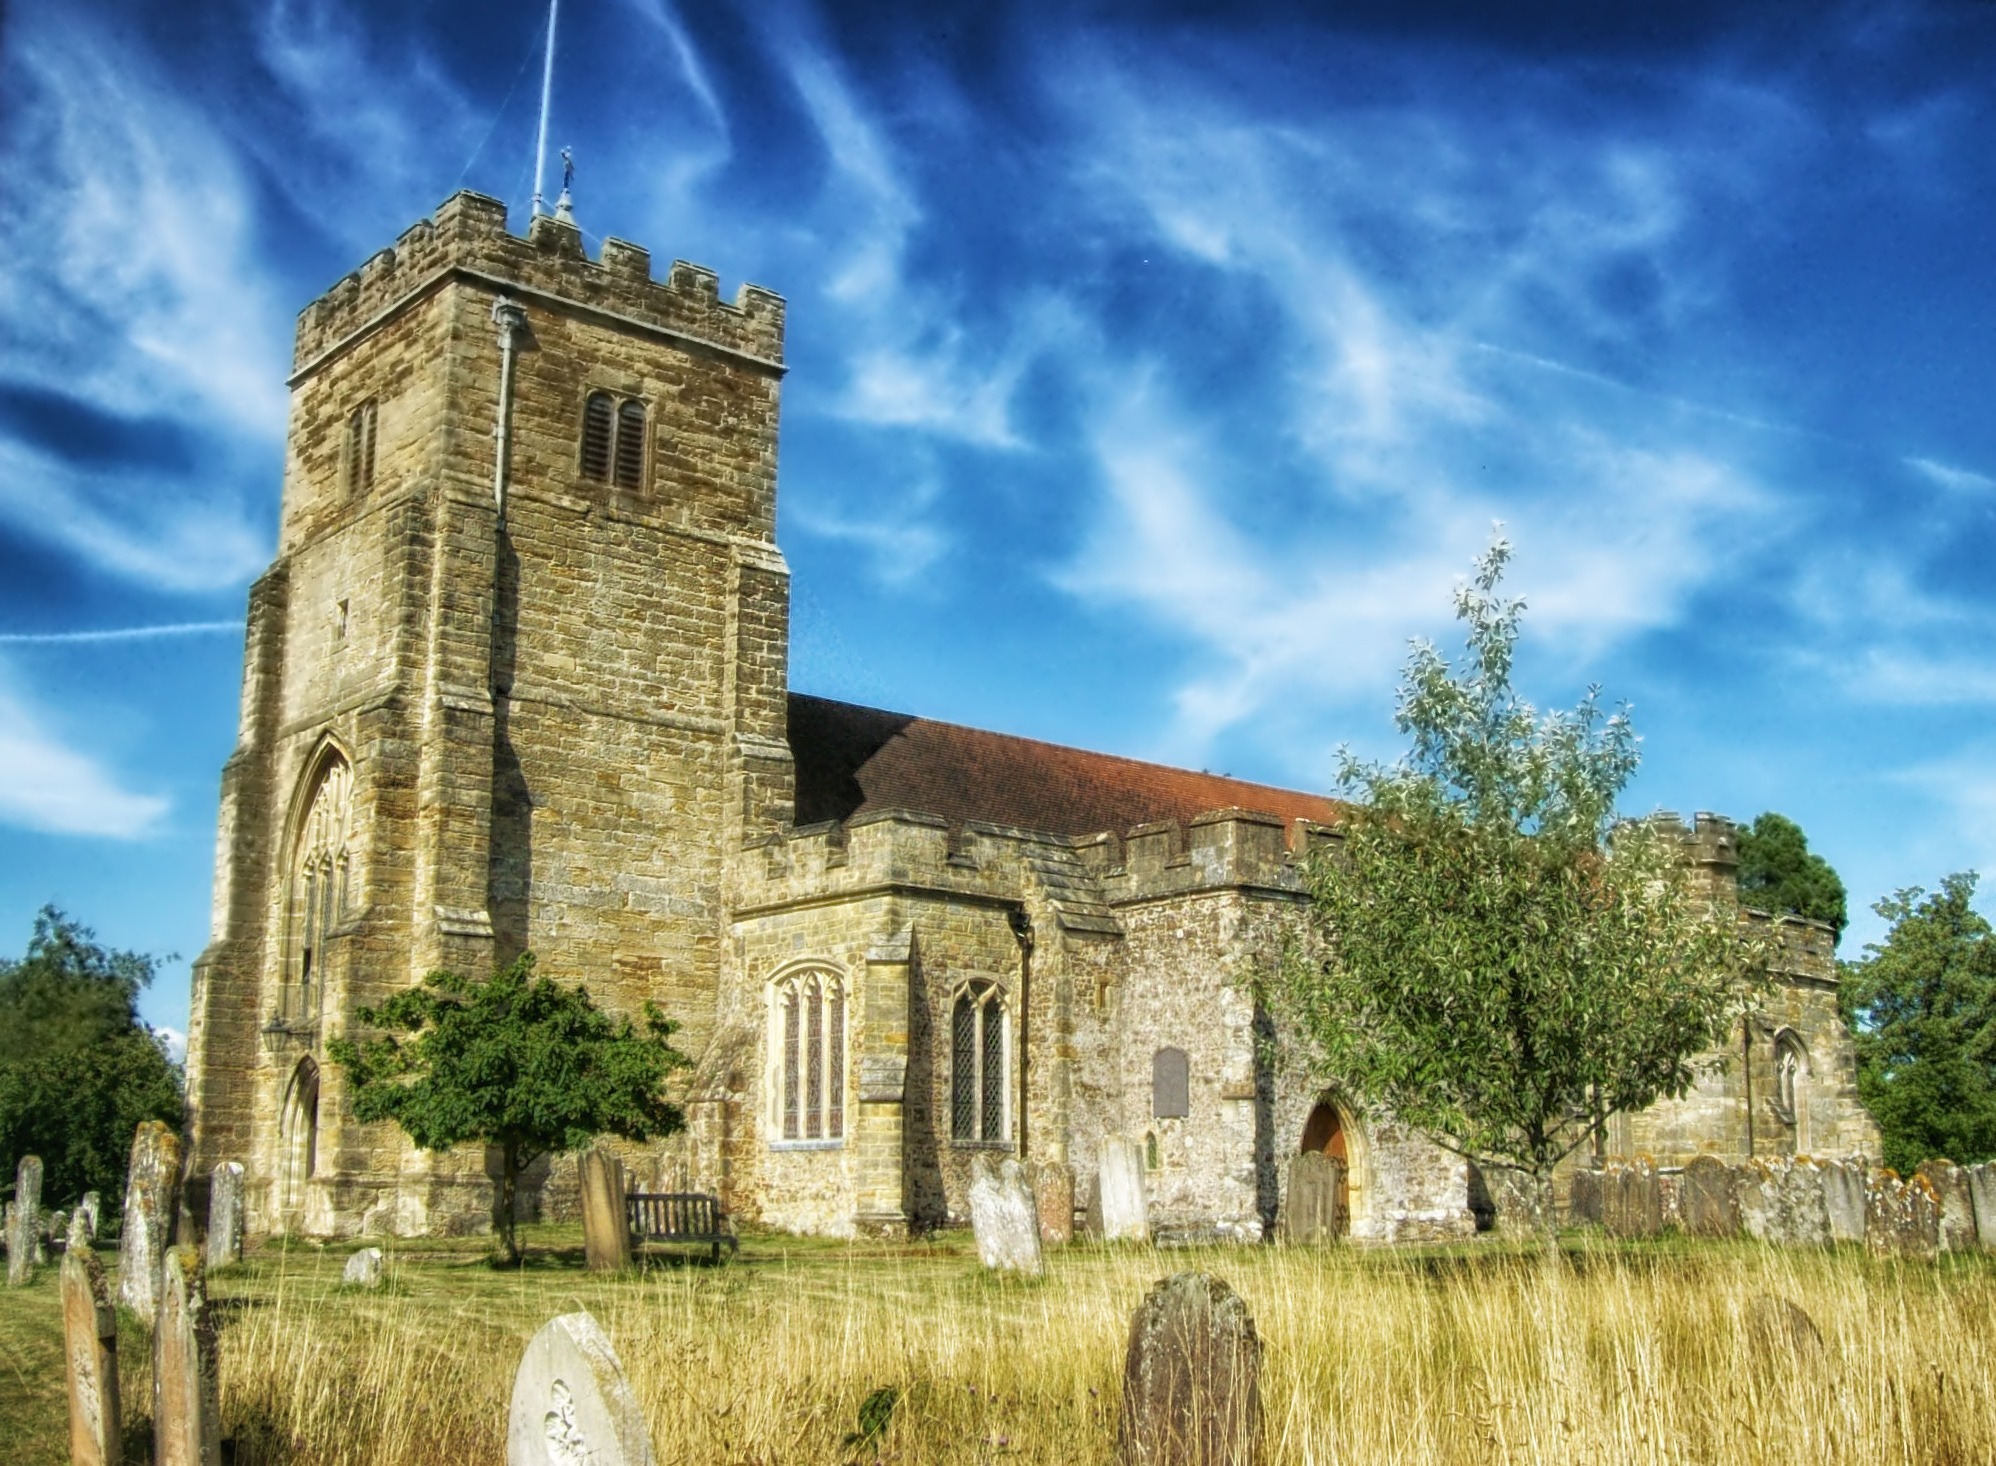
nature, architecture, sky, building, chateau, church, cathedral, chapel, cemetery, place of worship, trees, outside, graveyard, hdr, clouds, monastery, headstones, abbey, estate, stately home, st george